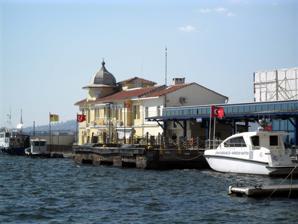
Building: Pasaport Ferry Terminal
Country: Turkey
Year built: 1884
Passenger ferry terminal in Konak, İzmir, Turkey on the Gulf of İzmir Pasaport Terminal Pasaport Terminal, seen from the west. General information Location Atatürk Cd., Akdeniz Mah., 35210 Konak , İzmir Turkey Coordinates 38°25′43″N 27°07′59″E / 38.4285°N 27.1330°E / 38.4285; 27.1330 Operated by İzdeniz Line(s) Alsancak-Karşıyaka Alsancak-Bostanlı Pasaport-Karşıyaka Pasaport-Bostanlı Alsancak-Üçkuyular Construction Accessible Yes History Opened 1884 Rebuilt 1926, 2003 Pasaport Ferry Terminal ( Turkish : Pasaport İskelesi ) is a passenger ferry terminal in Konak , İzmir on the Gulf of İzmir . It is located at the northern end of the historic Pasaport Quay on the southwestern side of Cumhuriyet Square . İzdeniz operates commuter ferry service to other terminals around the city. Pasaport was originally built in 1884, as an add-on to the Pasaport Harbor which was constructed between 1867 and 1884. Pasaport Terminal is the halfway point between Alsancak and Konak Terminals. History Pasaport Quay viewed from the west The ferry terminal building was constructed as part of the Port of Smyrna along with the quay and the breakwater by the French company Guiffray after projects of British engineers between 1867 and 1886. It was used as a checkpoint for international sea traffic. It took its name from its function as passport control site. A historic postcard featuring the building names it as the "Débarcadère et Bureau de Passeports" (Wharf and Passport Office). The 1884-established passenger ferry line company, the "Gulf of Smyrna Ottoman Ferries Hamidiyye Inc.", operated Pasaport Ferry Terminal in the past connecting it with the ferry terminals Karşıyaka, Alaybey, Osmanzade, Turan, Bayraklı, Konak, Karataş, Salhane and Göztepe with a flotilla of eight passenger ferry boats. The company's head office was also in the building. In 1922, the Great Fire of Smyrna , which began four days after the Turkish troops recaptured the city on September 9 that ended the Greco-Turkish War (1919–22) , destroyed the building along with much of the port city. The building remained a ruin for some years. Redesigned in inspiration of Seljuk - Ottoman architectural style of the First National Architectural Movement , it was rebuilt in the office time of Kâzım Dirik , who was appointed governor of the city in 1926. In 1948, the building became headquarters of the Customs Guard Command. From 1957 on, it hosted the Customs Guard Directorate following the reorganization of the Customs Administration. In 1970, the nearby police station of Kantar moved next to the building. Present usage Pasaport Ferry Terminal seen from east To meet the requirements of the growing passenger traffic, the ferry terminal was renovated and modernized by the Metropolitan Municipality of İzmir. It was put in service again on December 15, 2003 after its closure due to works between May and November of the same year. Operated by the local passenger ferry line İzdeniz, the terminal is connected with terminals along with Konak and Alsancak terminals Üçkuyular , Göztepe , Bayraklı , Bostanlı and Karşıyaka . With a total of 75 departures per day (35 to Alsancak-Karşıyaka, 28 to Alsancak-Bostanlı, 10 to Konak-Göztepe-Üçkuyular and 2 to Bayraklı), Pasaport Terminal is a busy one in İzmir. References